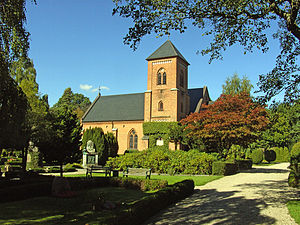
Taarbæk
Taarbæk Kirke
Taarbæk kirke, Lyngby-Taarbæk fra syd
Taarbæk eller Tårbæk er en bydel til Storkøbenhavn beliggende i Lyngby-Taarbæk Kommune, beliggende ved Øresund. Hele kommunen har 55.790 indbyggere, mens Taarbæk-bydelen udgør et 1,15 km langt og godt 230 meter bredt areal mellem Dyrehaven og Sundet.